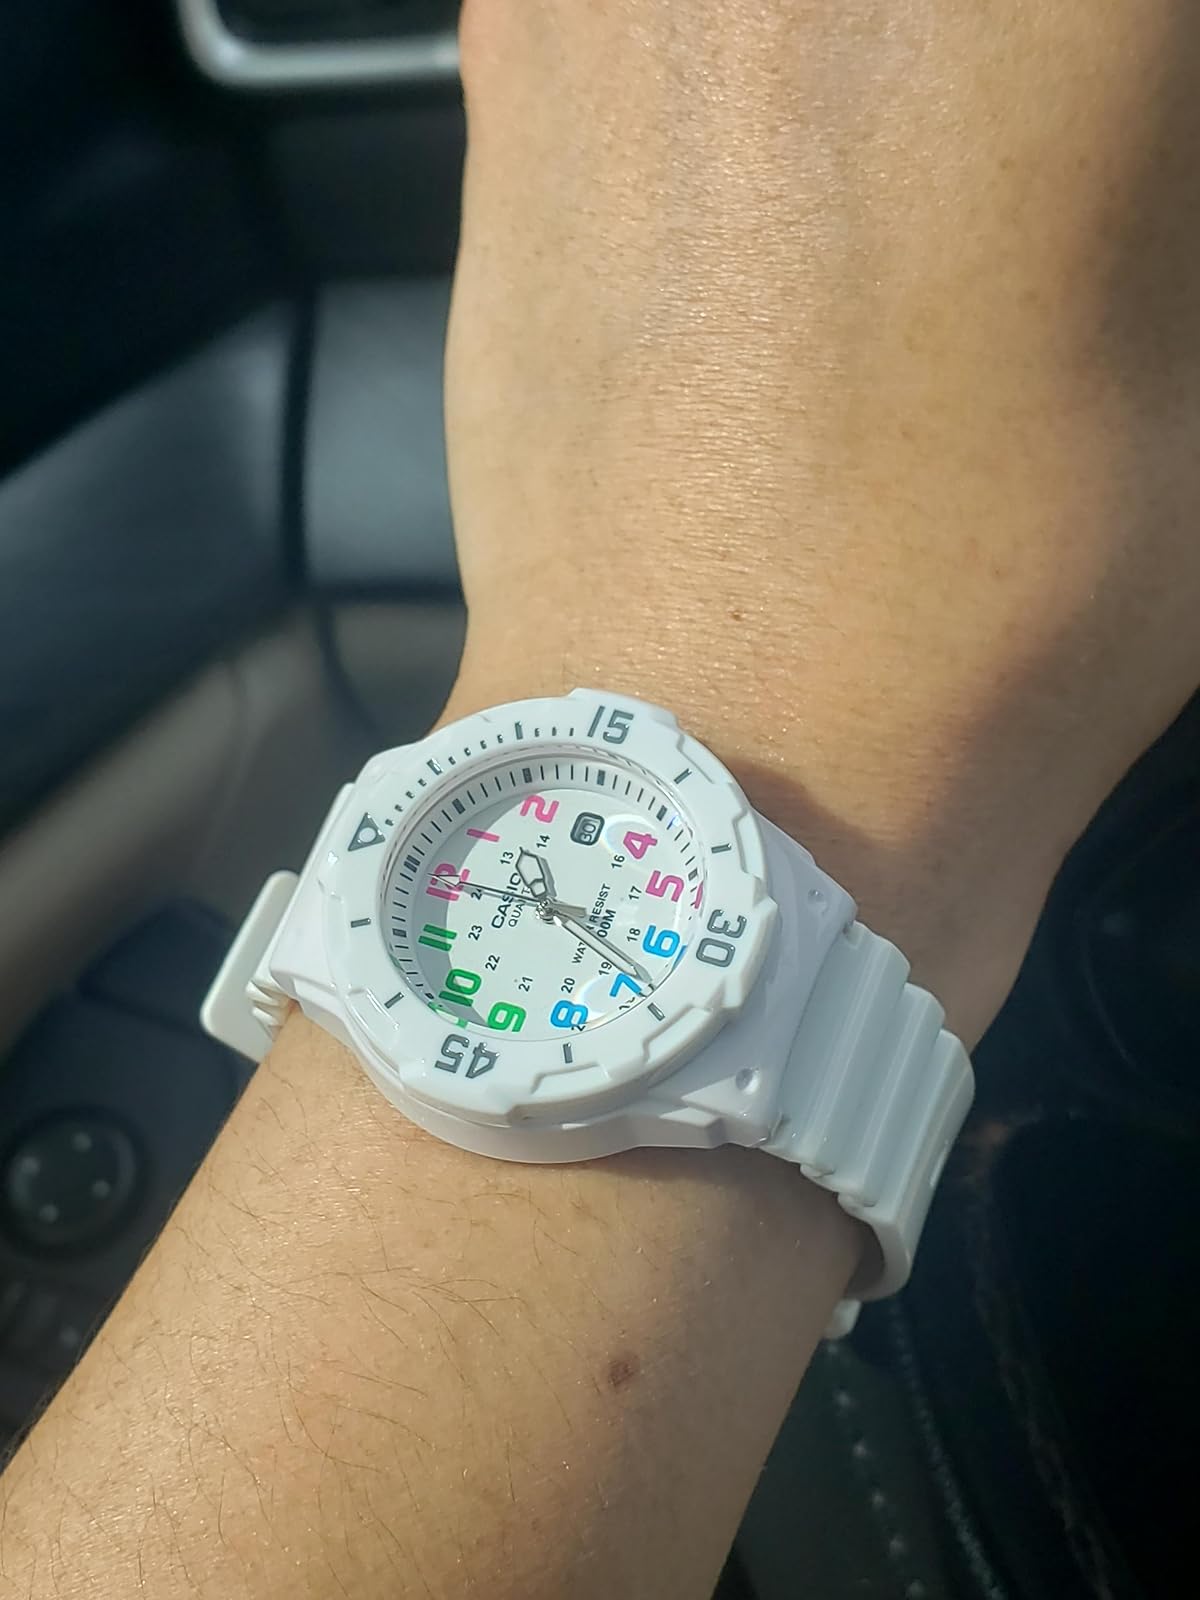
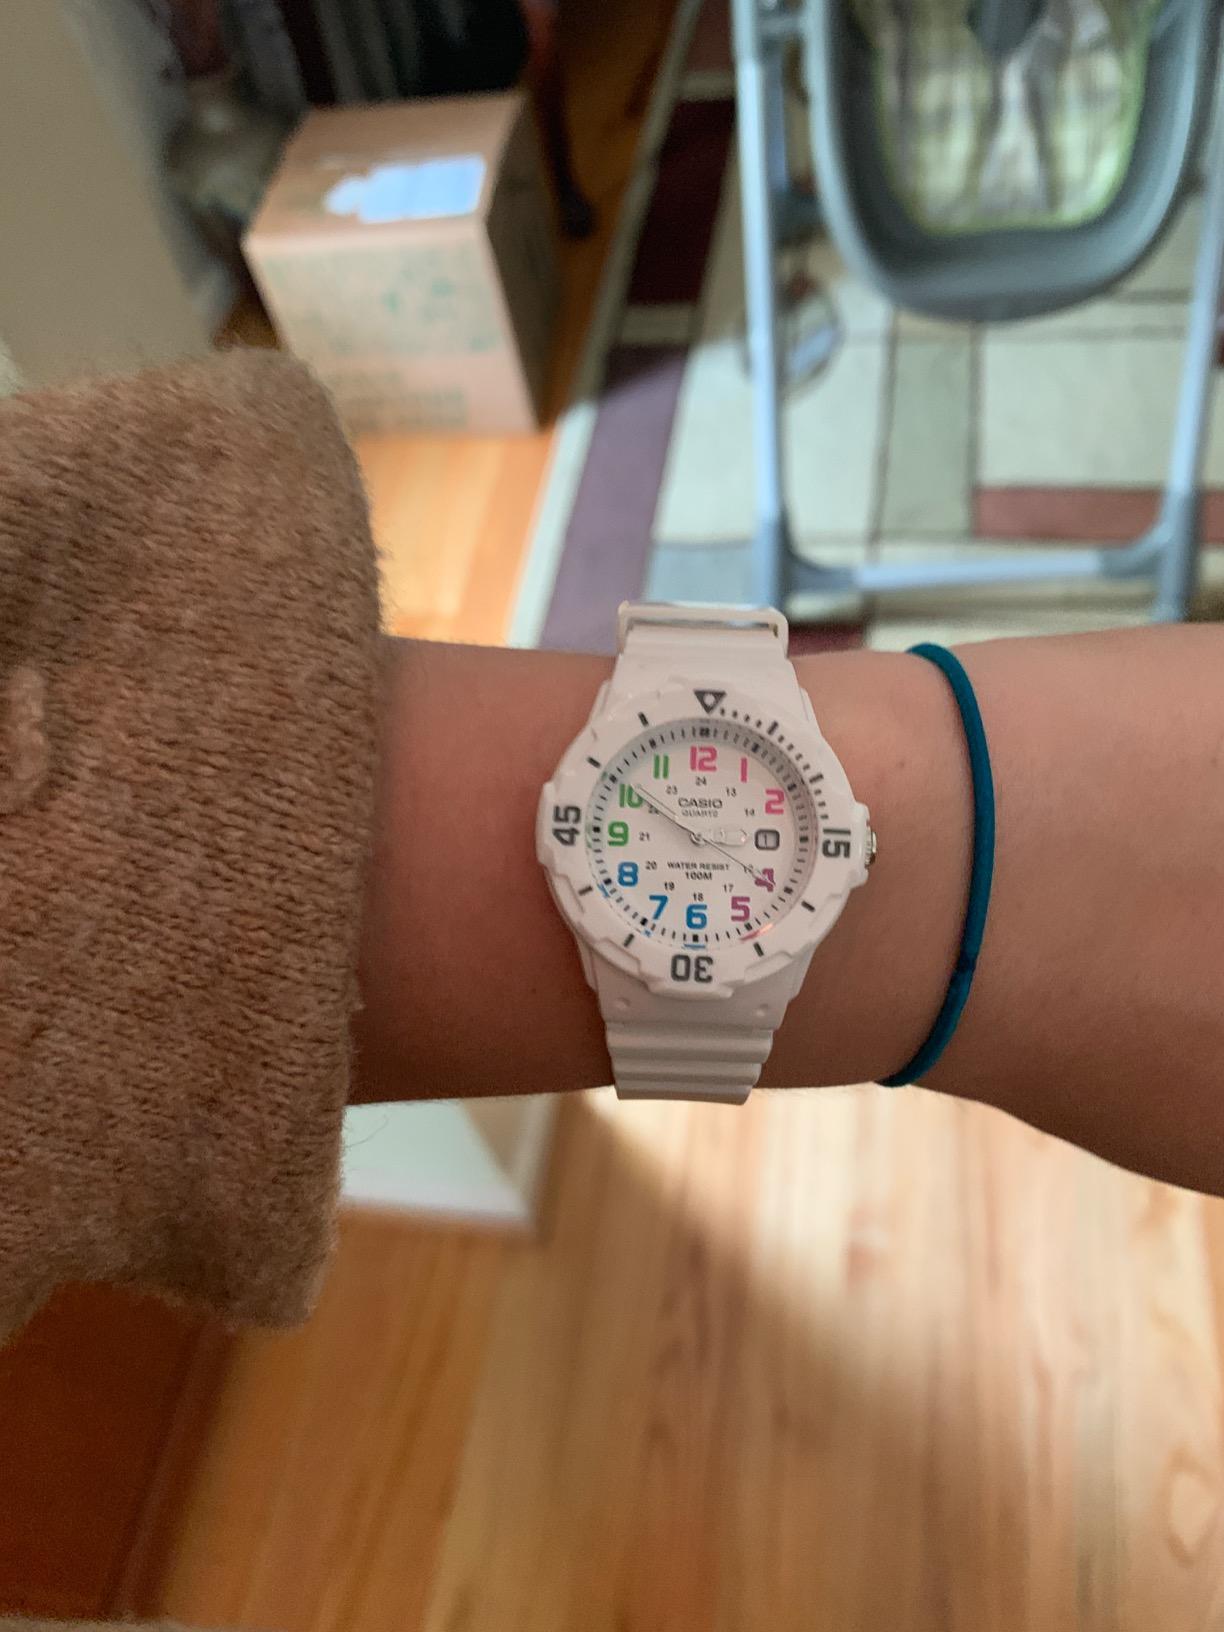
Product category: accessories_watch
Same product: yes